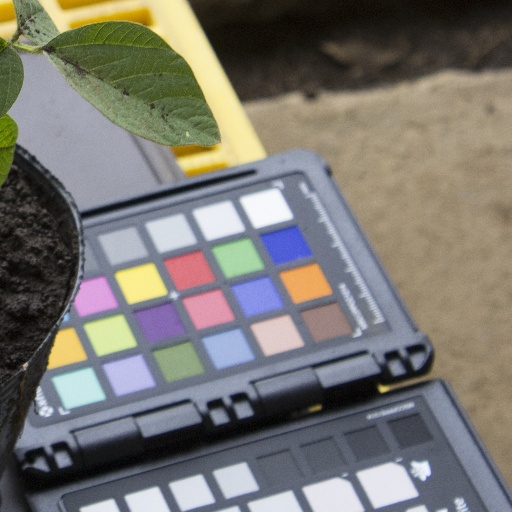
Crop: soybean